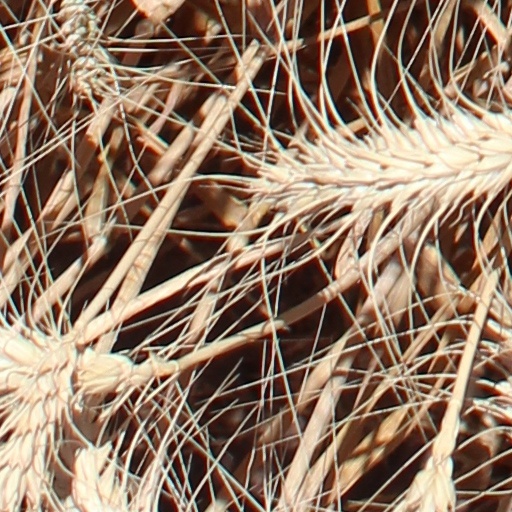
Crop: wheat